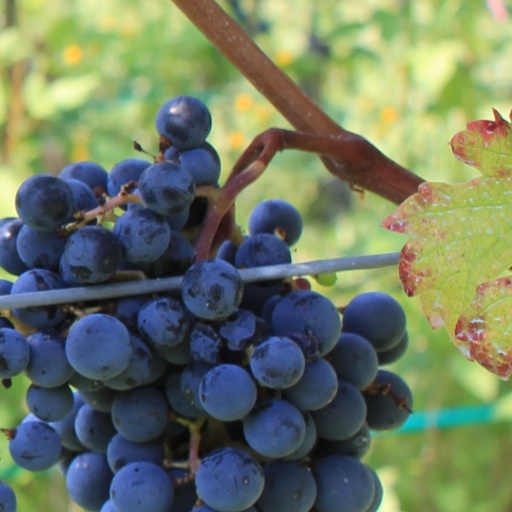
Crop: grape